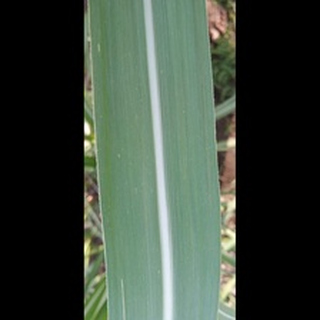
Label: healthy_sugarcane